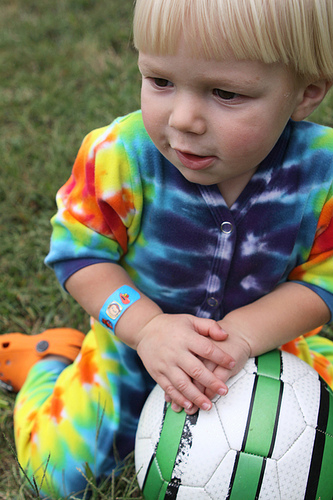
cậu bé đang ngồi trên đất tay đặt trên bóng